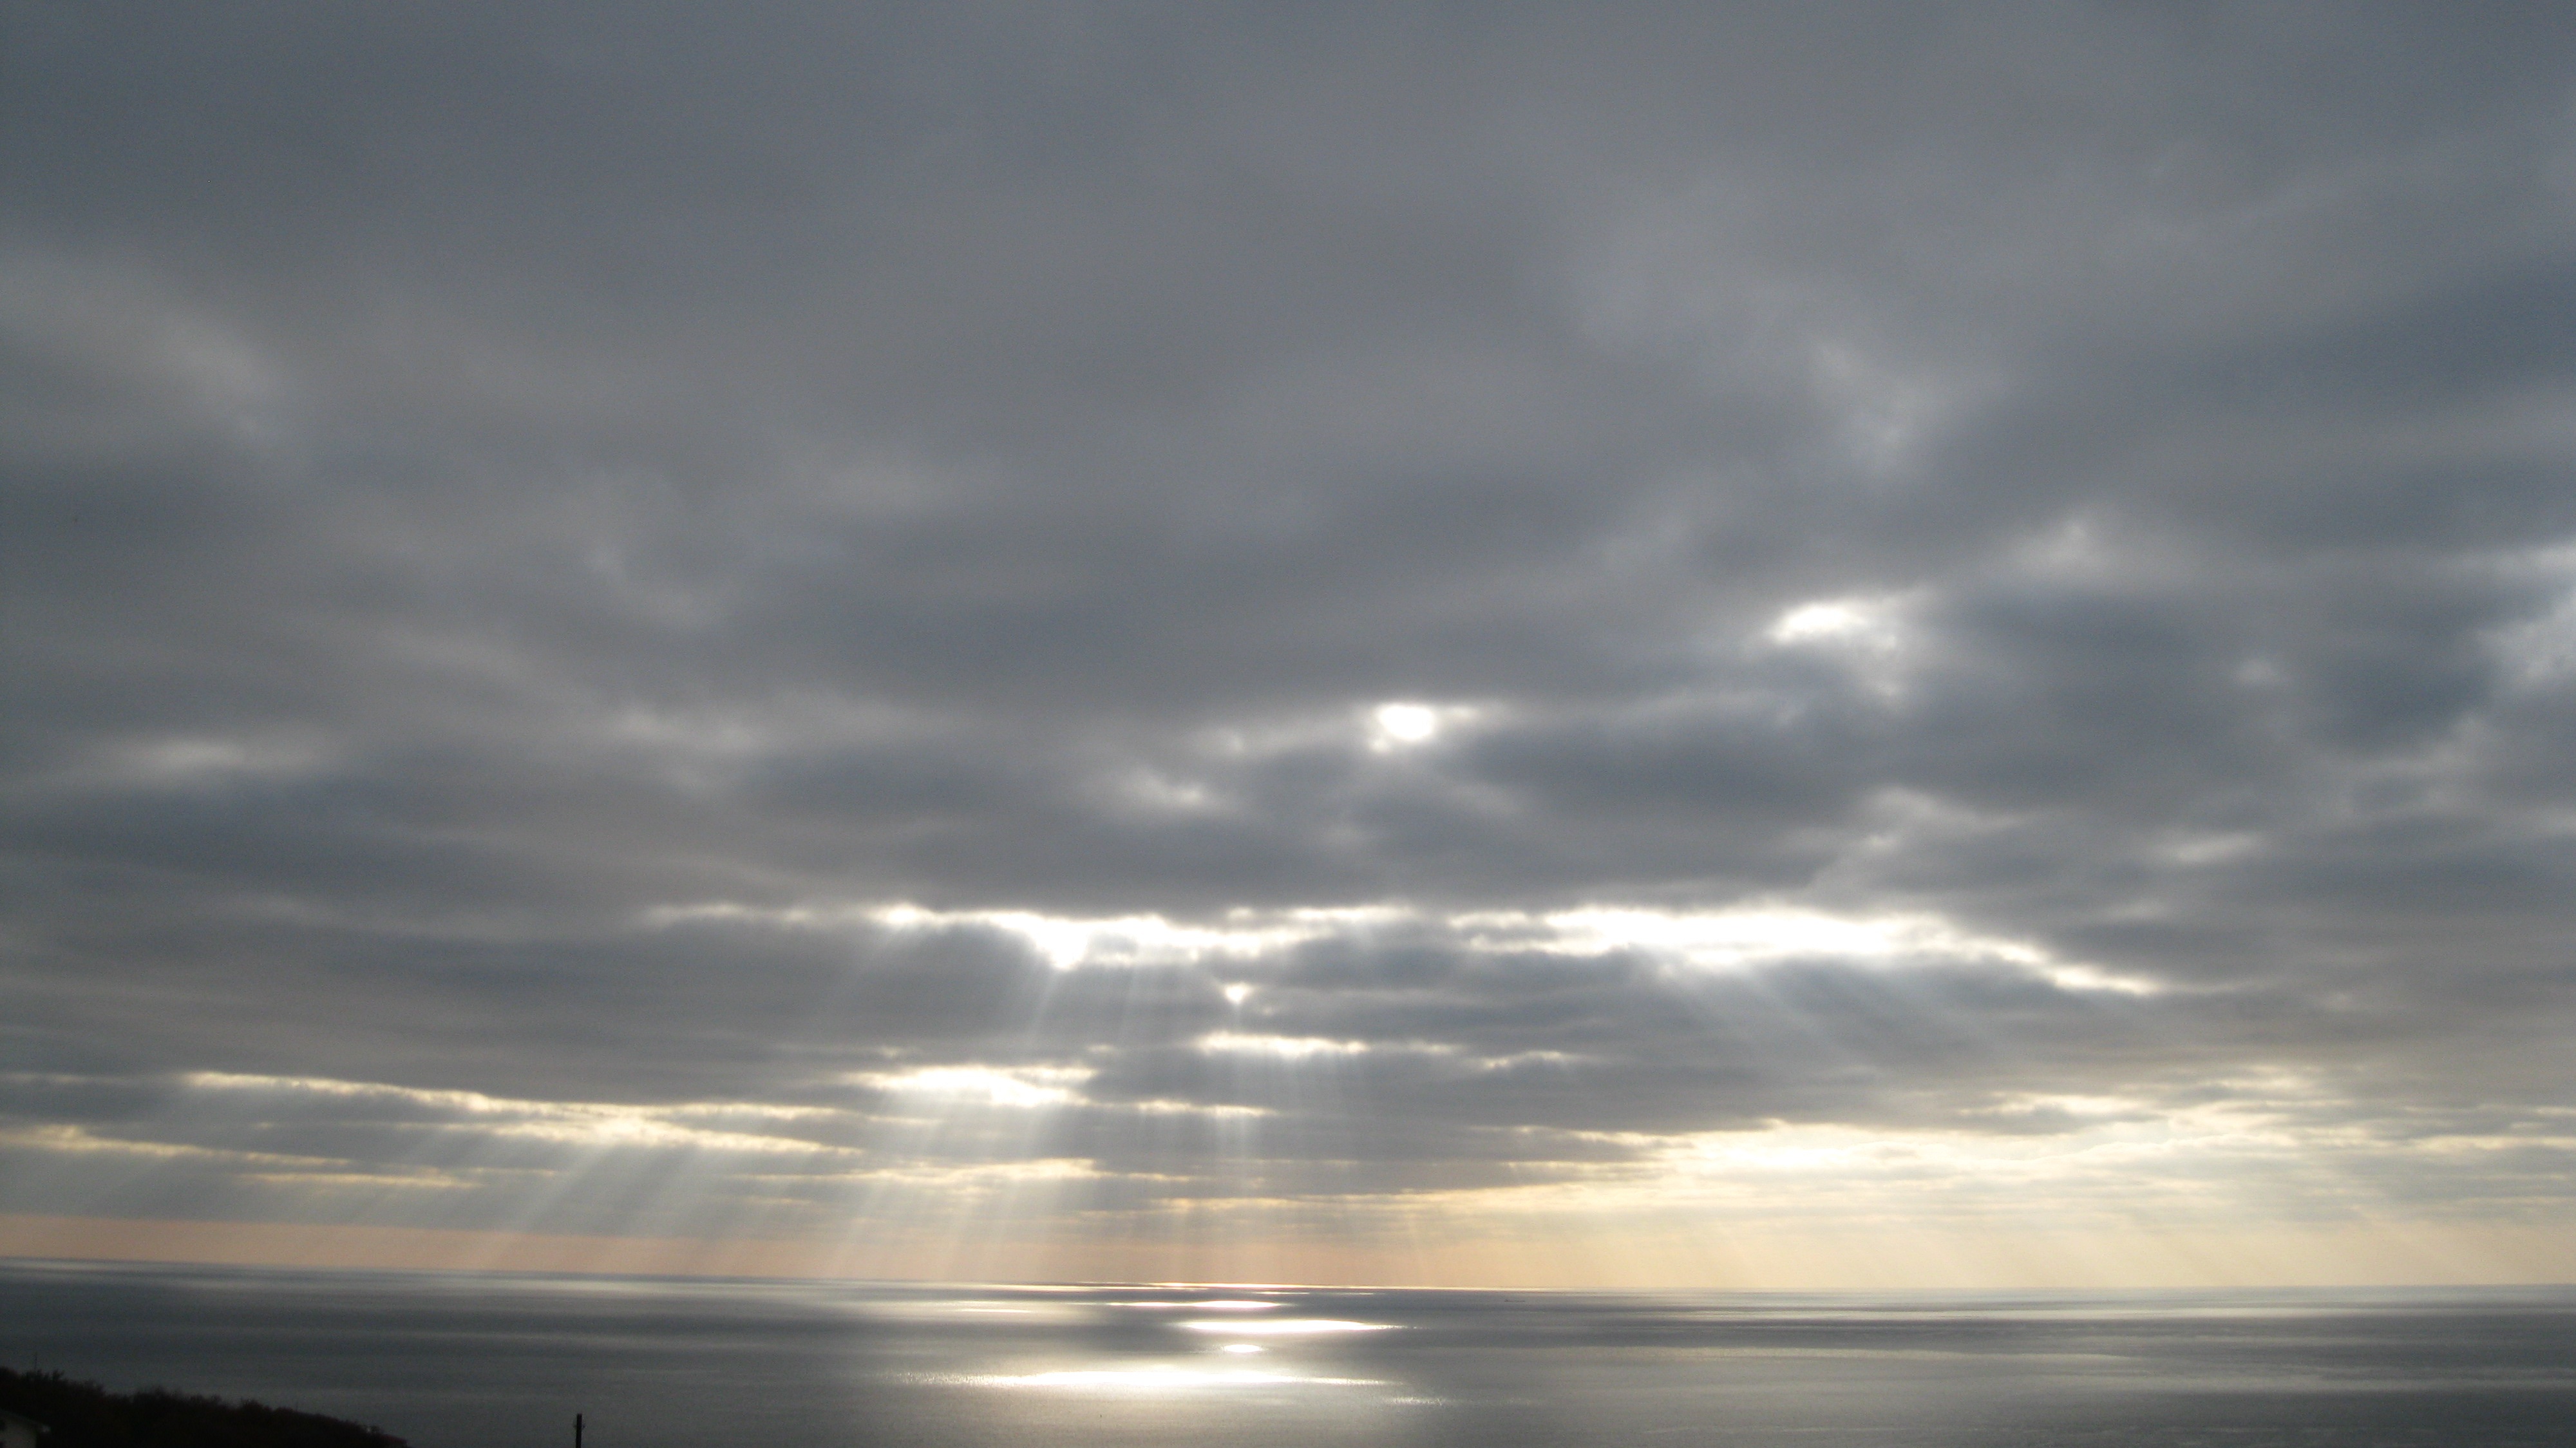
beach, landscape, sea, coast, water, grass, ocean, horizon, cloud, sky, sun, sunrise, sunset, sunlight, morning, dawn, atmosphere, summer, dusk, evening, journey, cumulus, afterglow, black sea, meteorological phenomenon, the reflections of the sun, the sun behind the cloud, gloomy sky